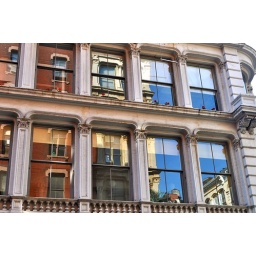
Reflections in building windows in New York City.